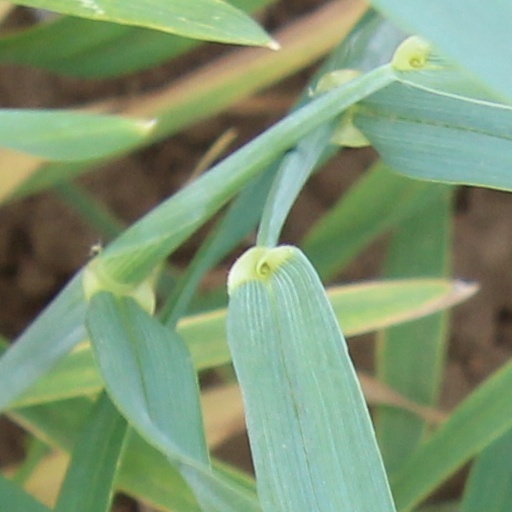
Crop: wheat